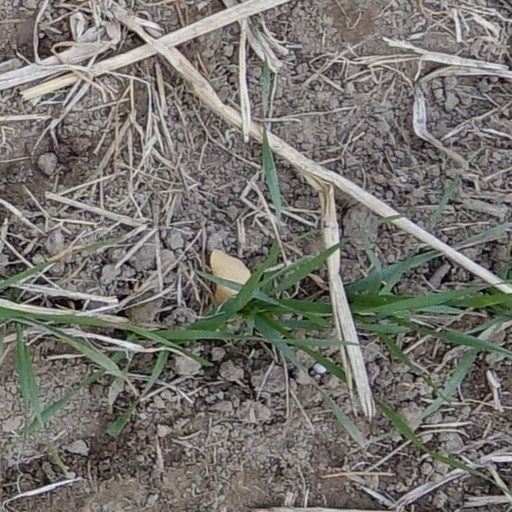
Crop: wheat